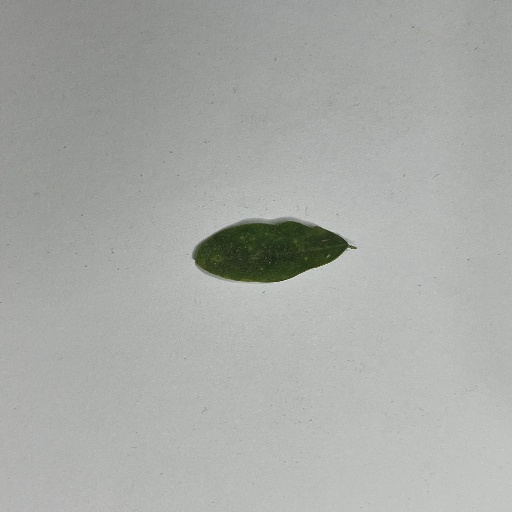
Species: Sojina
Leaf condition: Bacterial Spot